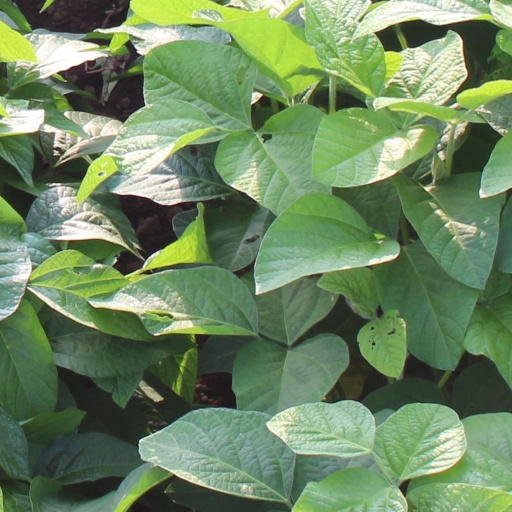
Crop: soybean